Nobody Knows I'm Here

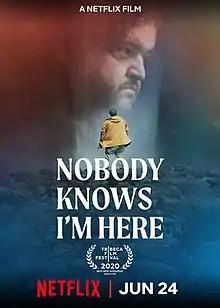
Film poster

Nobody Knows I'm Here is a 2020 Chilean drama film directed by Gaspar Antillo and starring Jorge Garcia, Millaray Lobos, Luis Gnecco, Alejandro Goic and Gastón Pauls. It is Netflix's first Chilean original movie.